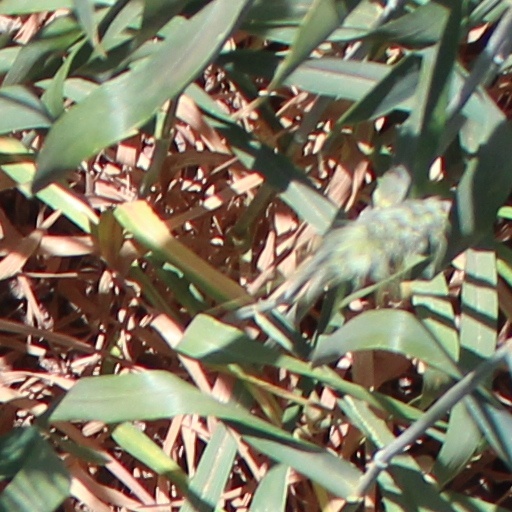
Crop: wheat